Gladiadores de Anzoátegui

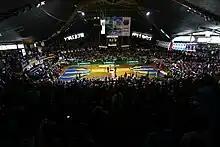
Interior of the Gimnasio Luis Ramos, the home arena of the Gladiadores

The team was founded on 3 February 2019 as Gladiadores de Oriente, and joined the Venezeluan Serie A in their debut season. The following season, the name was changed to Gladiadores de Anzoátegui and the team was confirmed to be one of the teams of the newly-established Superliga Profesional de Baloncesto (SPB). The Gladiadores made their league debut on 1 November 2020, and made the semi-finals in their debut season.